Parañaque National High School

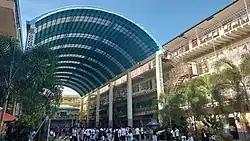
PNHS-Main Quadrangle

Parañaque National High School (abbreviated as PNHS) formerly known as Parañaque Municipal High School is a secondary public school, classified as a comprehensive national high school, whose main campus is located at Kay Talise Street and Dr. A. Santos Avenue, San Dionisio, Parañaque. Aside from the main campus in San Dionisio; the school currently has annexes in Baclaran and San Isidro. It also has nine former annexes located in Baclaran, Don Bosco, Don Galo, La Huerta, Marcelo Green, San Martin de Porres, San Antonio, Sto. Niño and Tambo; all independent from the school administration. The main campus of the school is notable for having one of the largest school populations in the Philippines and even in Asia. It was established on February 24, 1969, and made into a national high school by virtue of RA No. 7841 on July 25, 1994. The current principal of the main campus is Gerry A. Lumaban, Principal IV.